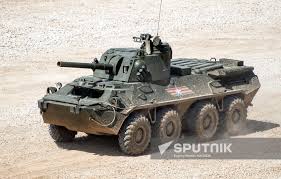
Label: BTR